Mussoorie

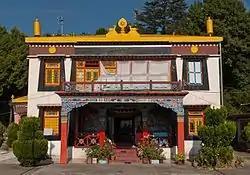
Happy Valley, Mussoorie

Gun Hill is the second highest point of Mussoorie, at an altitude of and at , and is accessed by cable car constructed from the Mall road. The cable car was constructed by the efforts of Mr. Hukam Singh Pawar when he was the chairman, Mussoorie Municipal Board. At Gun Hill is a cannon previously used to sound midday time for the local inhabitants. It is the second-highest spot after Lal Tibba.